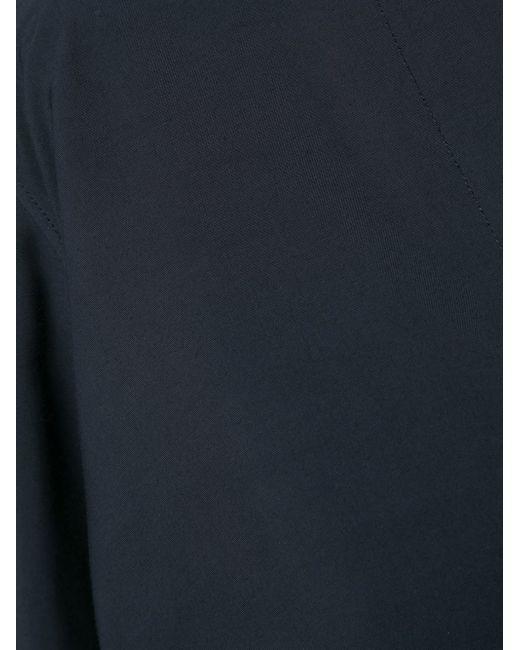
schwarzer dicker weicher Stoff, Baumwolle, dehnbarer Stoff